Roundhead (Wyandot)

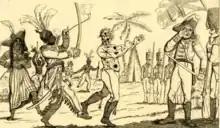
Satirical depiction of Wyandot Chief Roundhead's capture of American General James Winchester

During the War of 1812, Roundhead was second-in-command only to Tecumseh among Colonel Henry Procter's British forces. He participated in the Battle of Brownstown on August 5, 1812, and the Battle of Maguaga on August 9. After this battle, Tecumseh presented Roundhead with a sash given to him by General Isaac Brock, as Tecumseh claimed it should belong to an older and more skilled warrior. Roundhead did not wear the honorable sash, as he did not want to cause jealously among the other war chiefs. A few days later, he helped in the capture of Fort Detroit during the Siege of Detroit on August 15. He then joined up with Major Adam Muir for the British occupation of Fort Miami along the Maumee River in September 1812. He later fought in the Siege of Fort Meigs from April 28–May 9, 1813. Another of Roundhead's brothers, Jean-Baptiste, died during this failed siege.